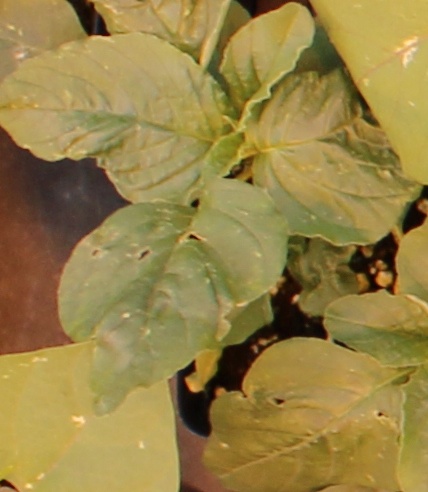
Label: Redroot Pigweed